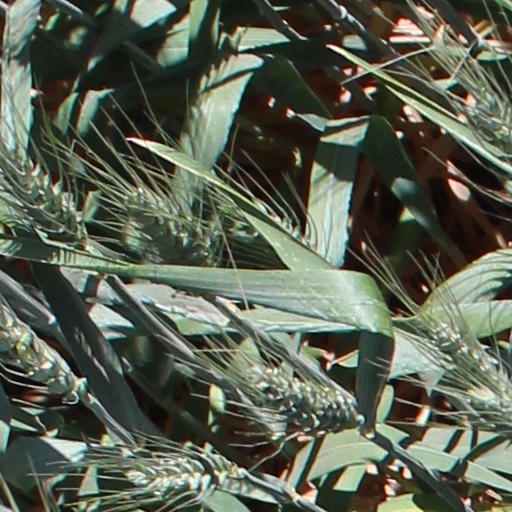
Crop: wheat